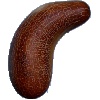
Label: Cucumber Ripe 1